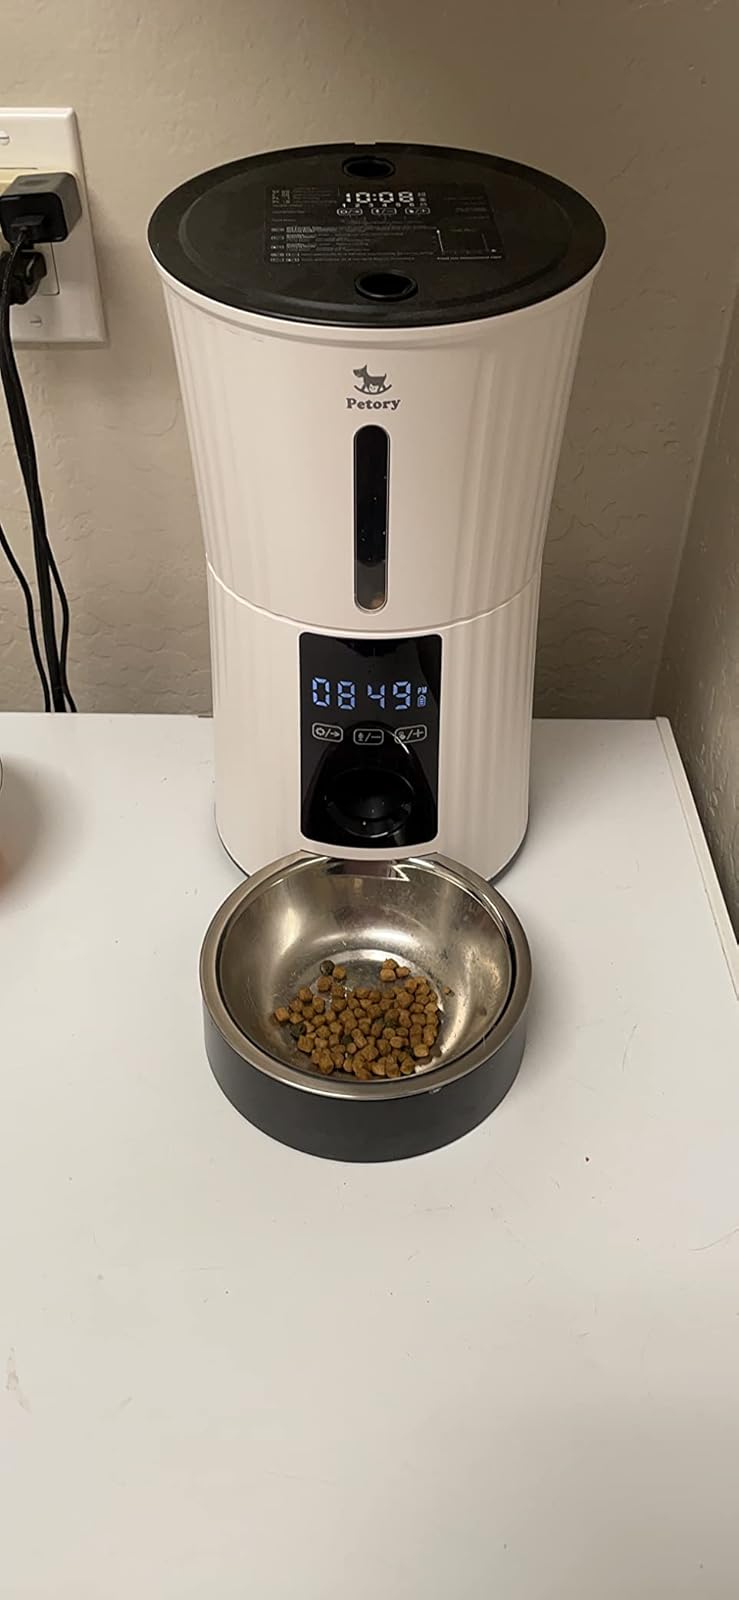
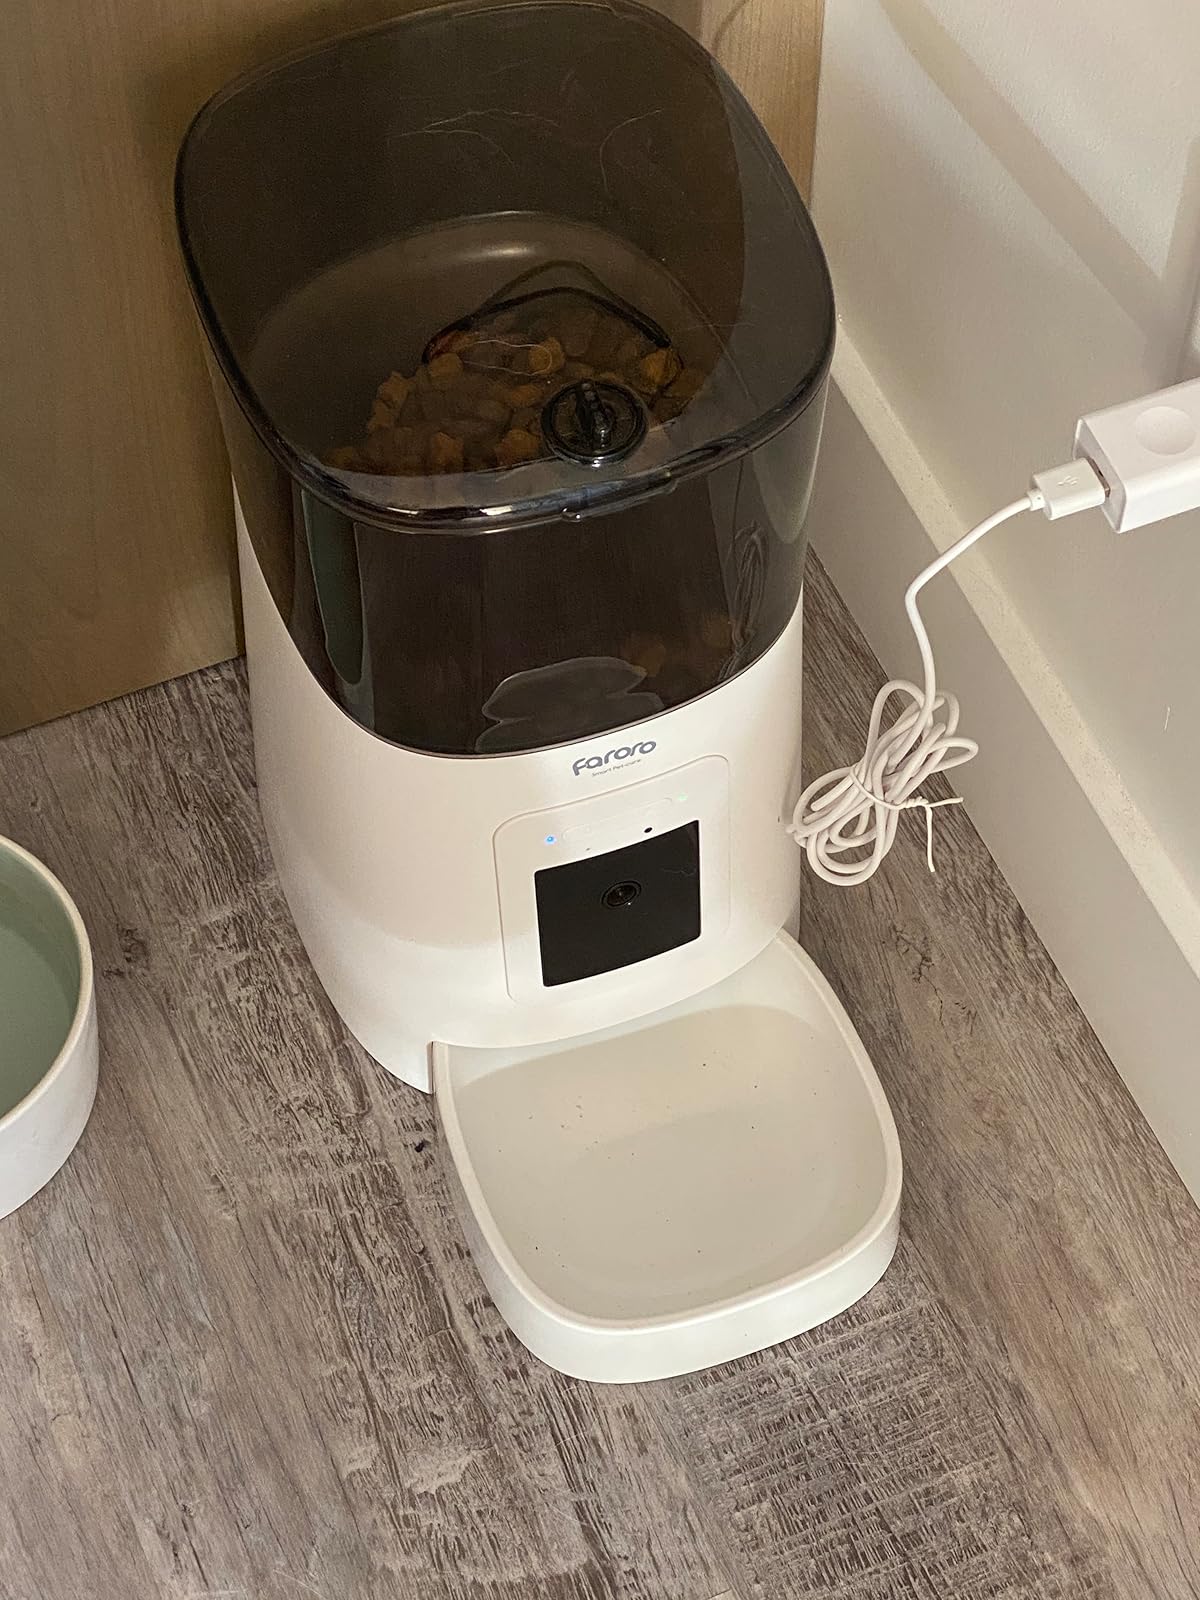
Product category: items_feeder
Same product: no